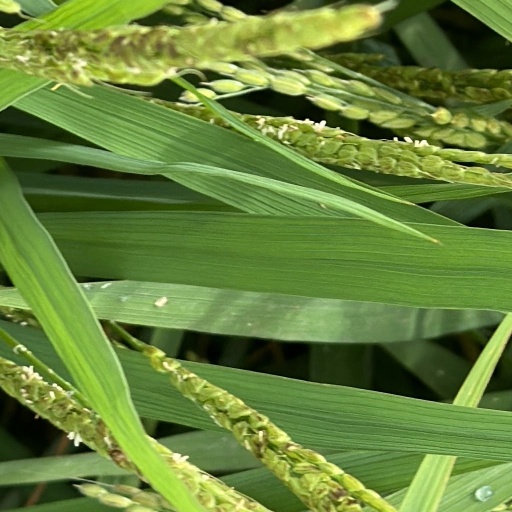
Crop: rice